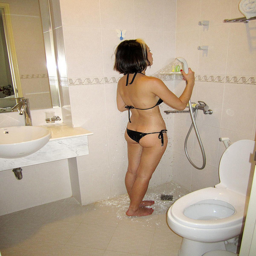
a woman in a bikini cleaning herself off with a shower head
a girl in a black bikini is taking a shower
A girl in an open shower wearing a bikini.
A girl in a bathing suit is showering off in a bathroom area with an open stall.
a person in a bathroom with an open stand up shower